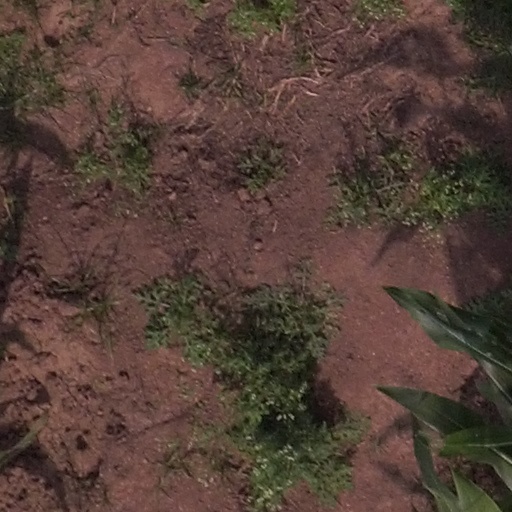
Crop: maize; corn